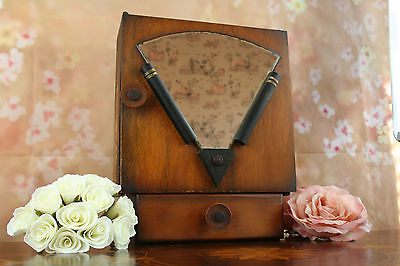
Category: cabinet